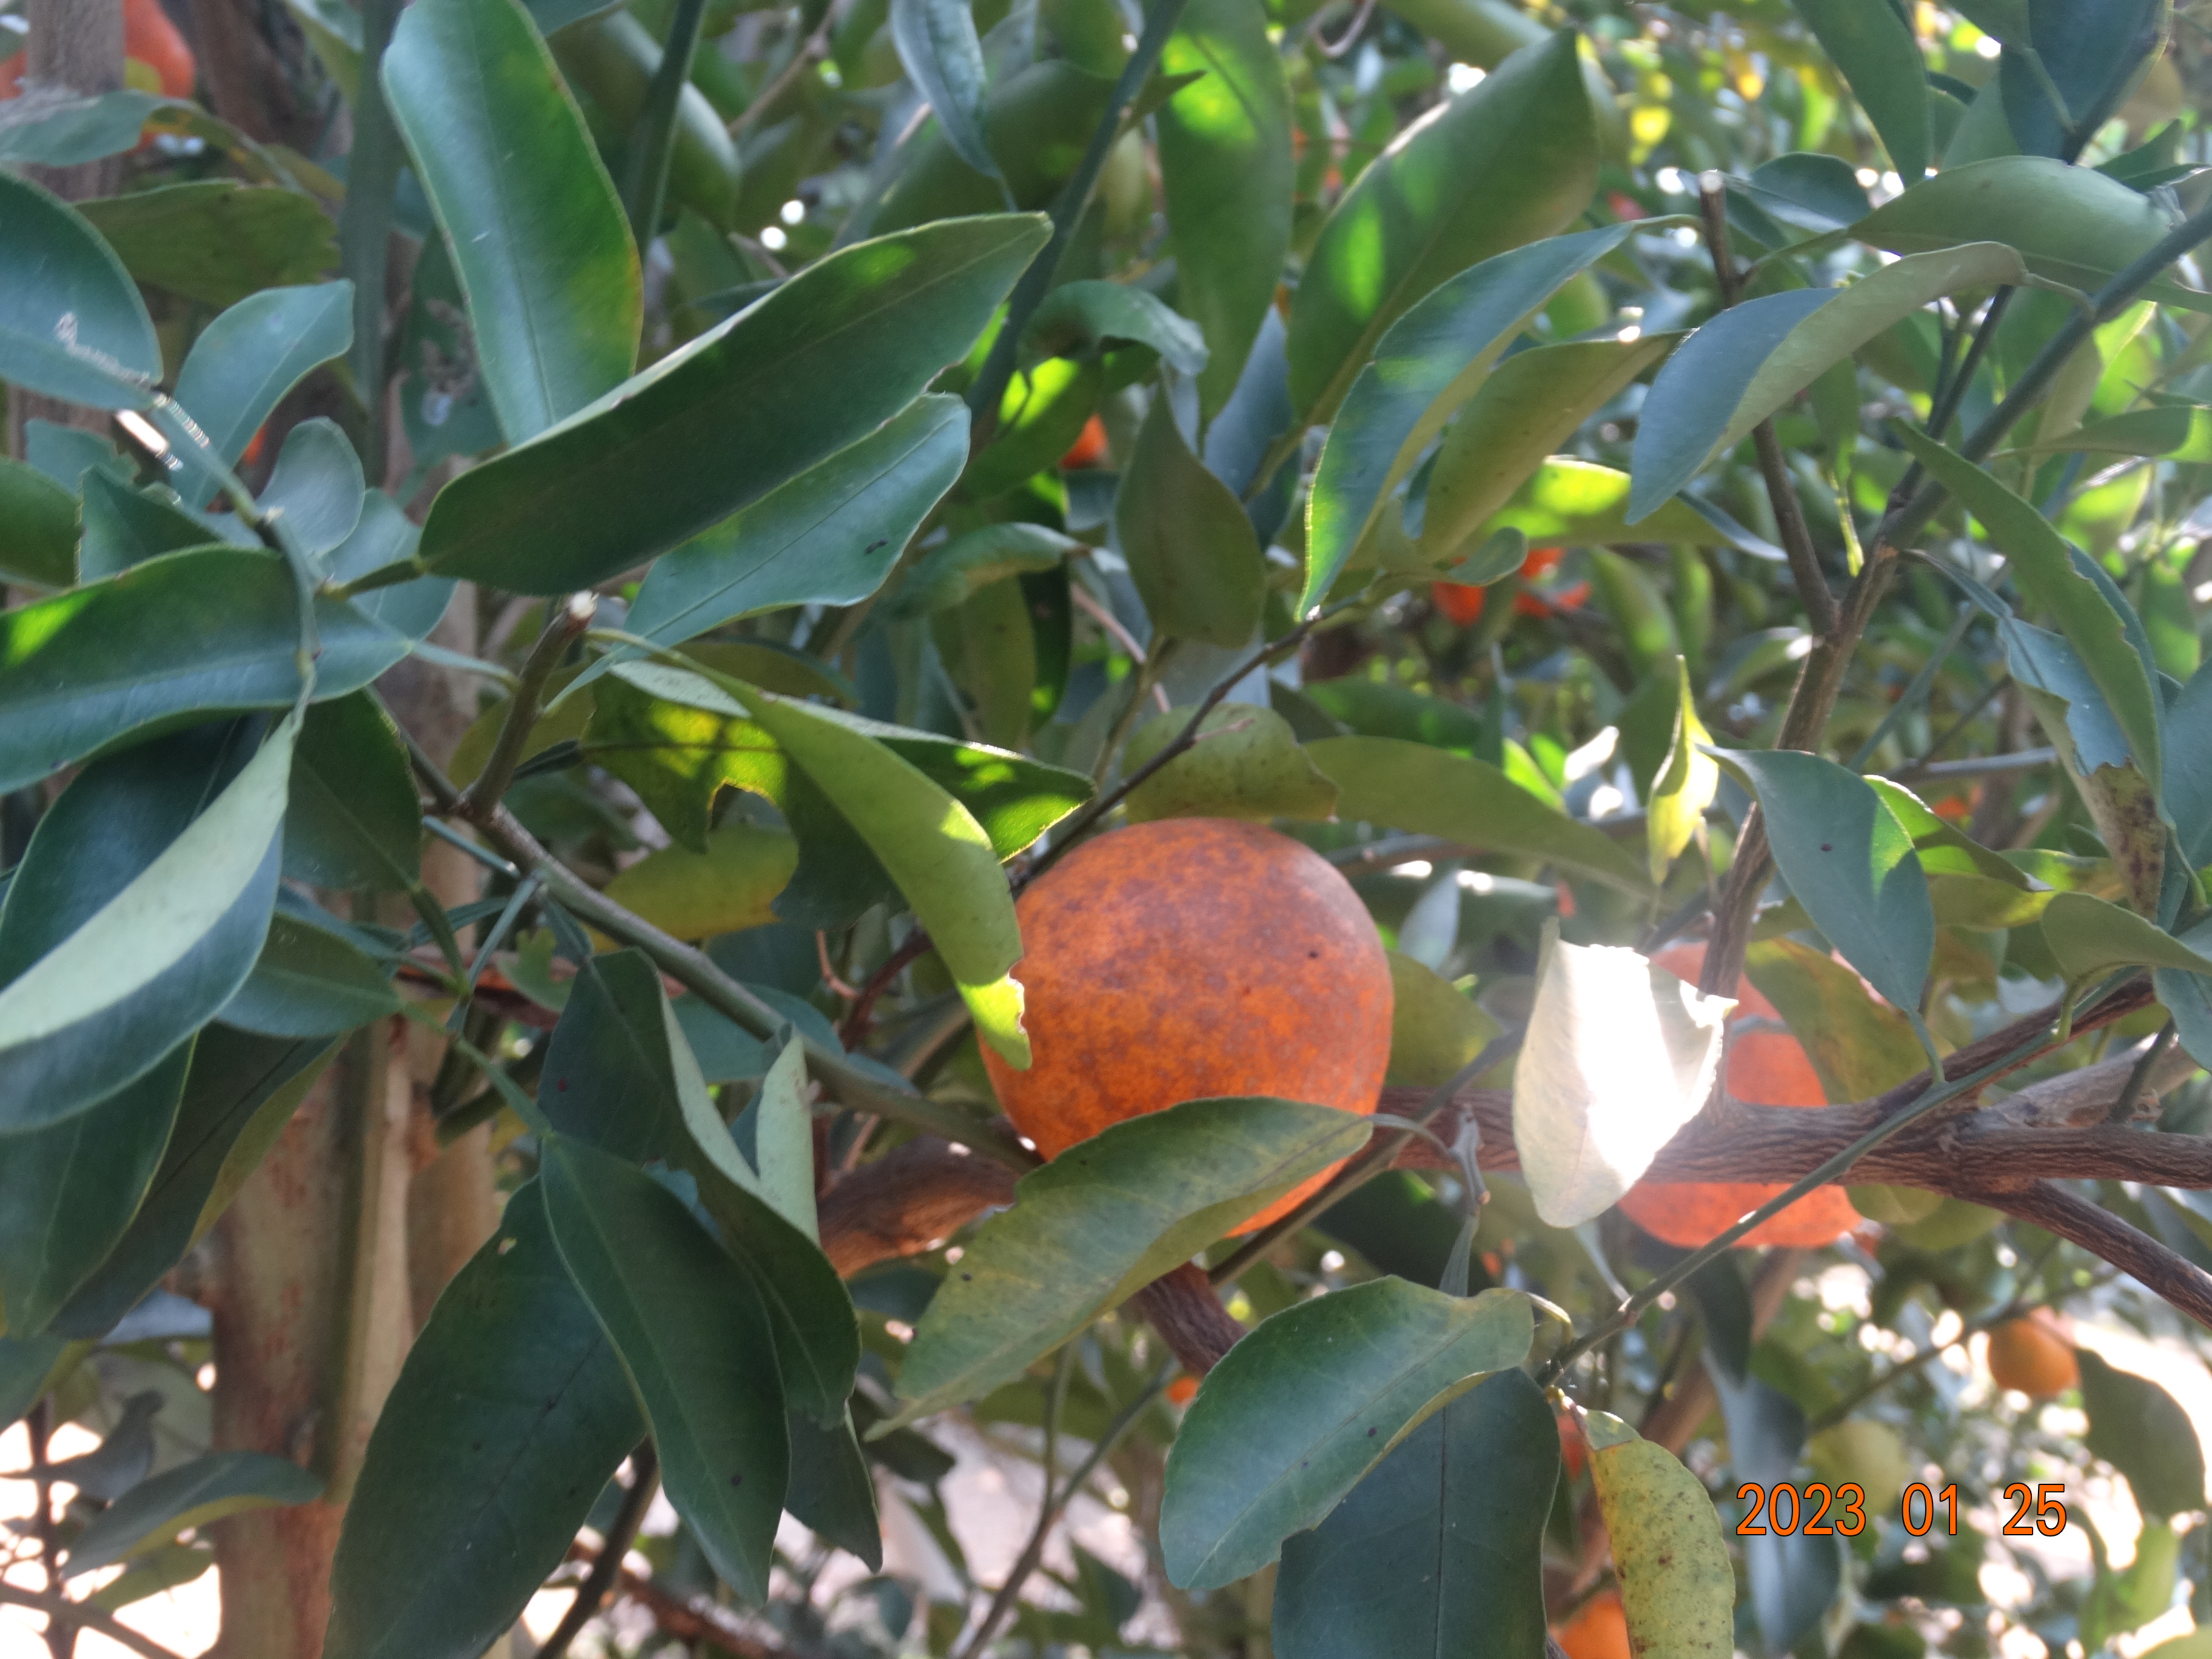
Citrus fruit variety: ponkan